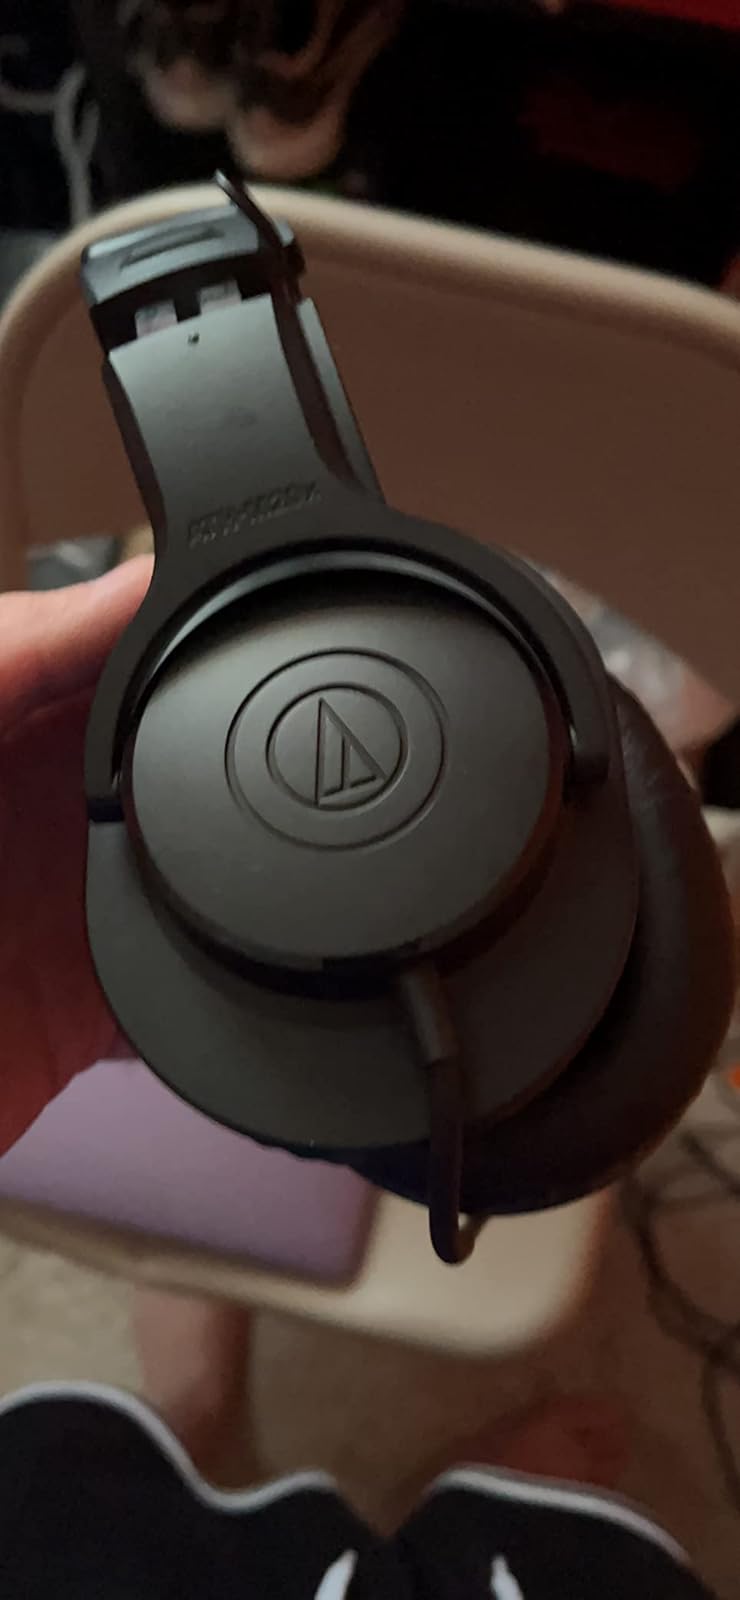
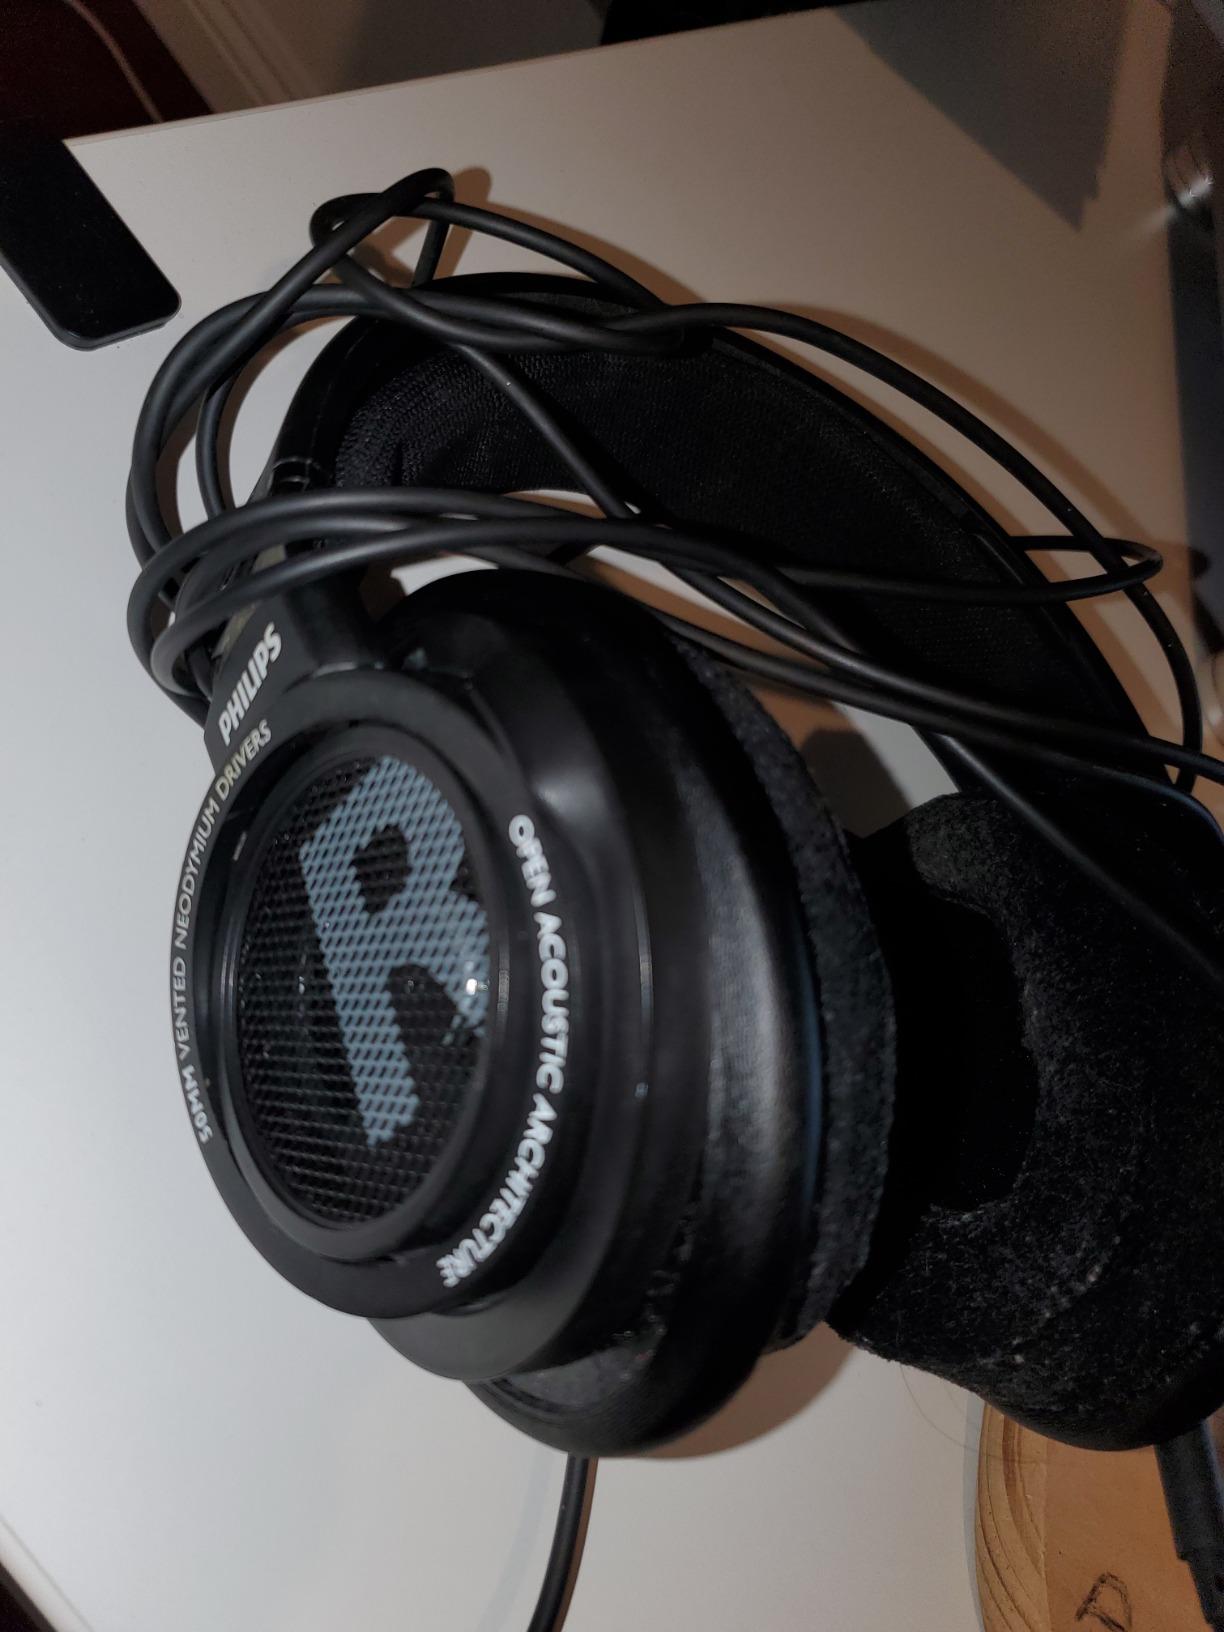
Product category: headphones
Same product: no